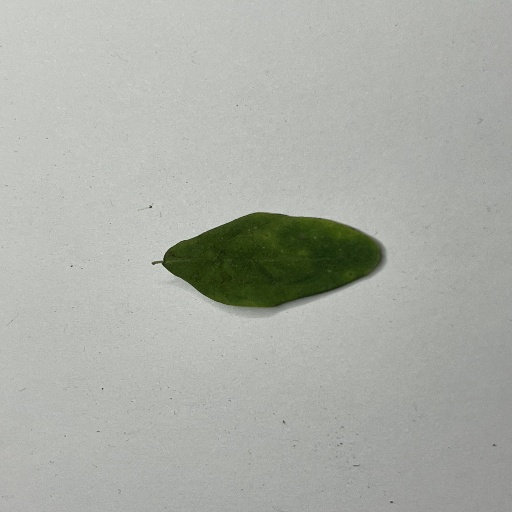
Species: Sojina
Leaf condition: Bacterial Spot